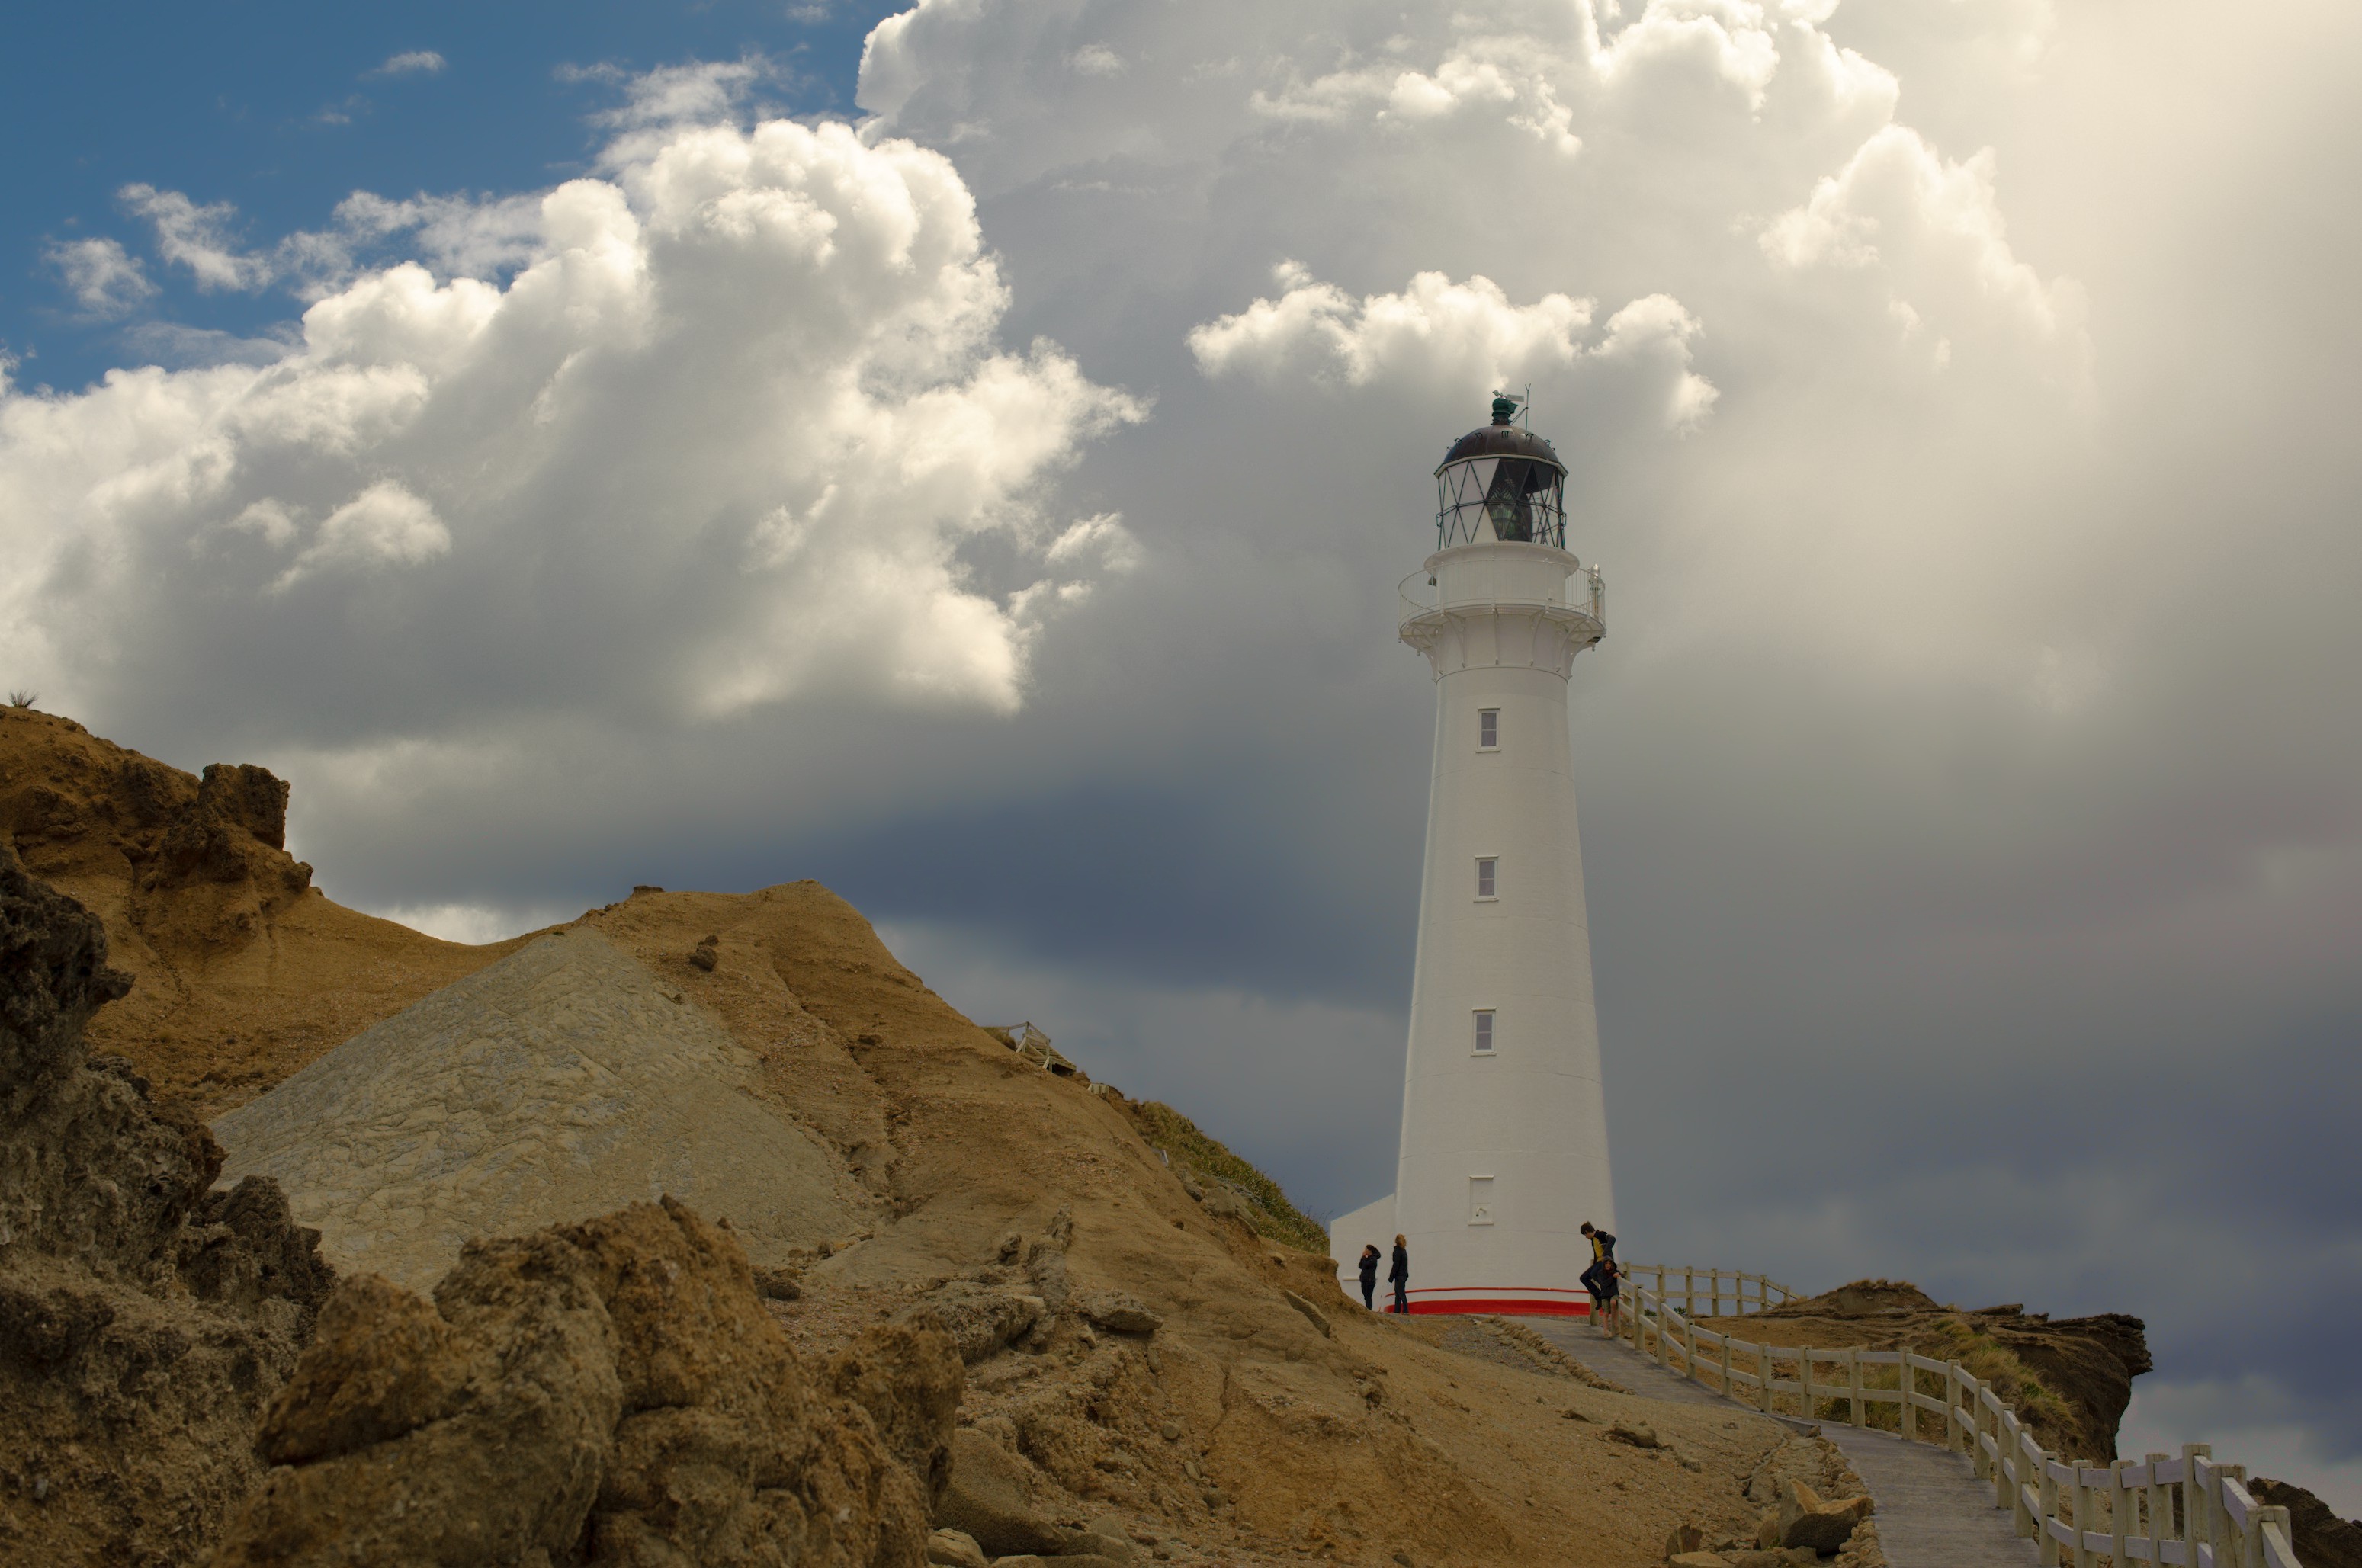
landscape, sea, coast, light, cloud, lighthouse, architecture, shore, building, beam, coastline, tower, scenic, seascape, landmark, beacon, signal, rocks, clouds, nautical, danger, safety, new zealand, navigation, warning, maritime, guidance